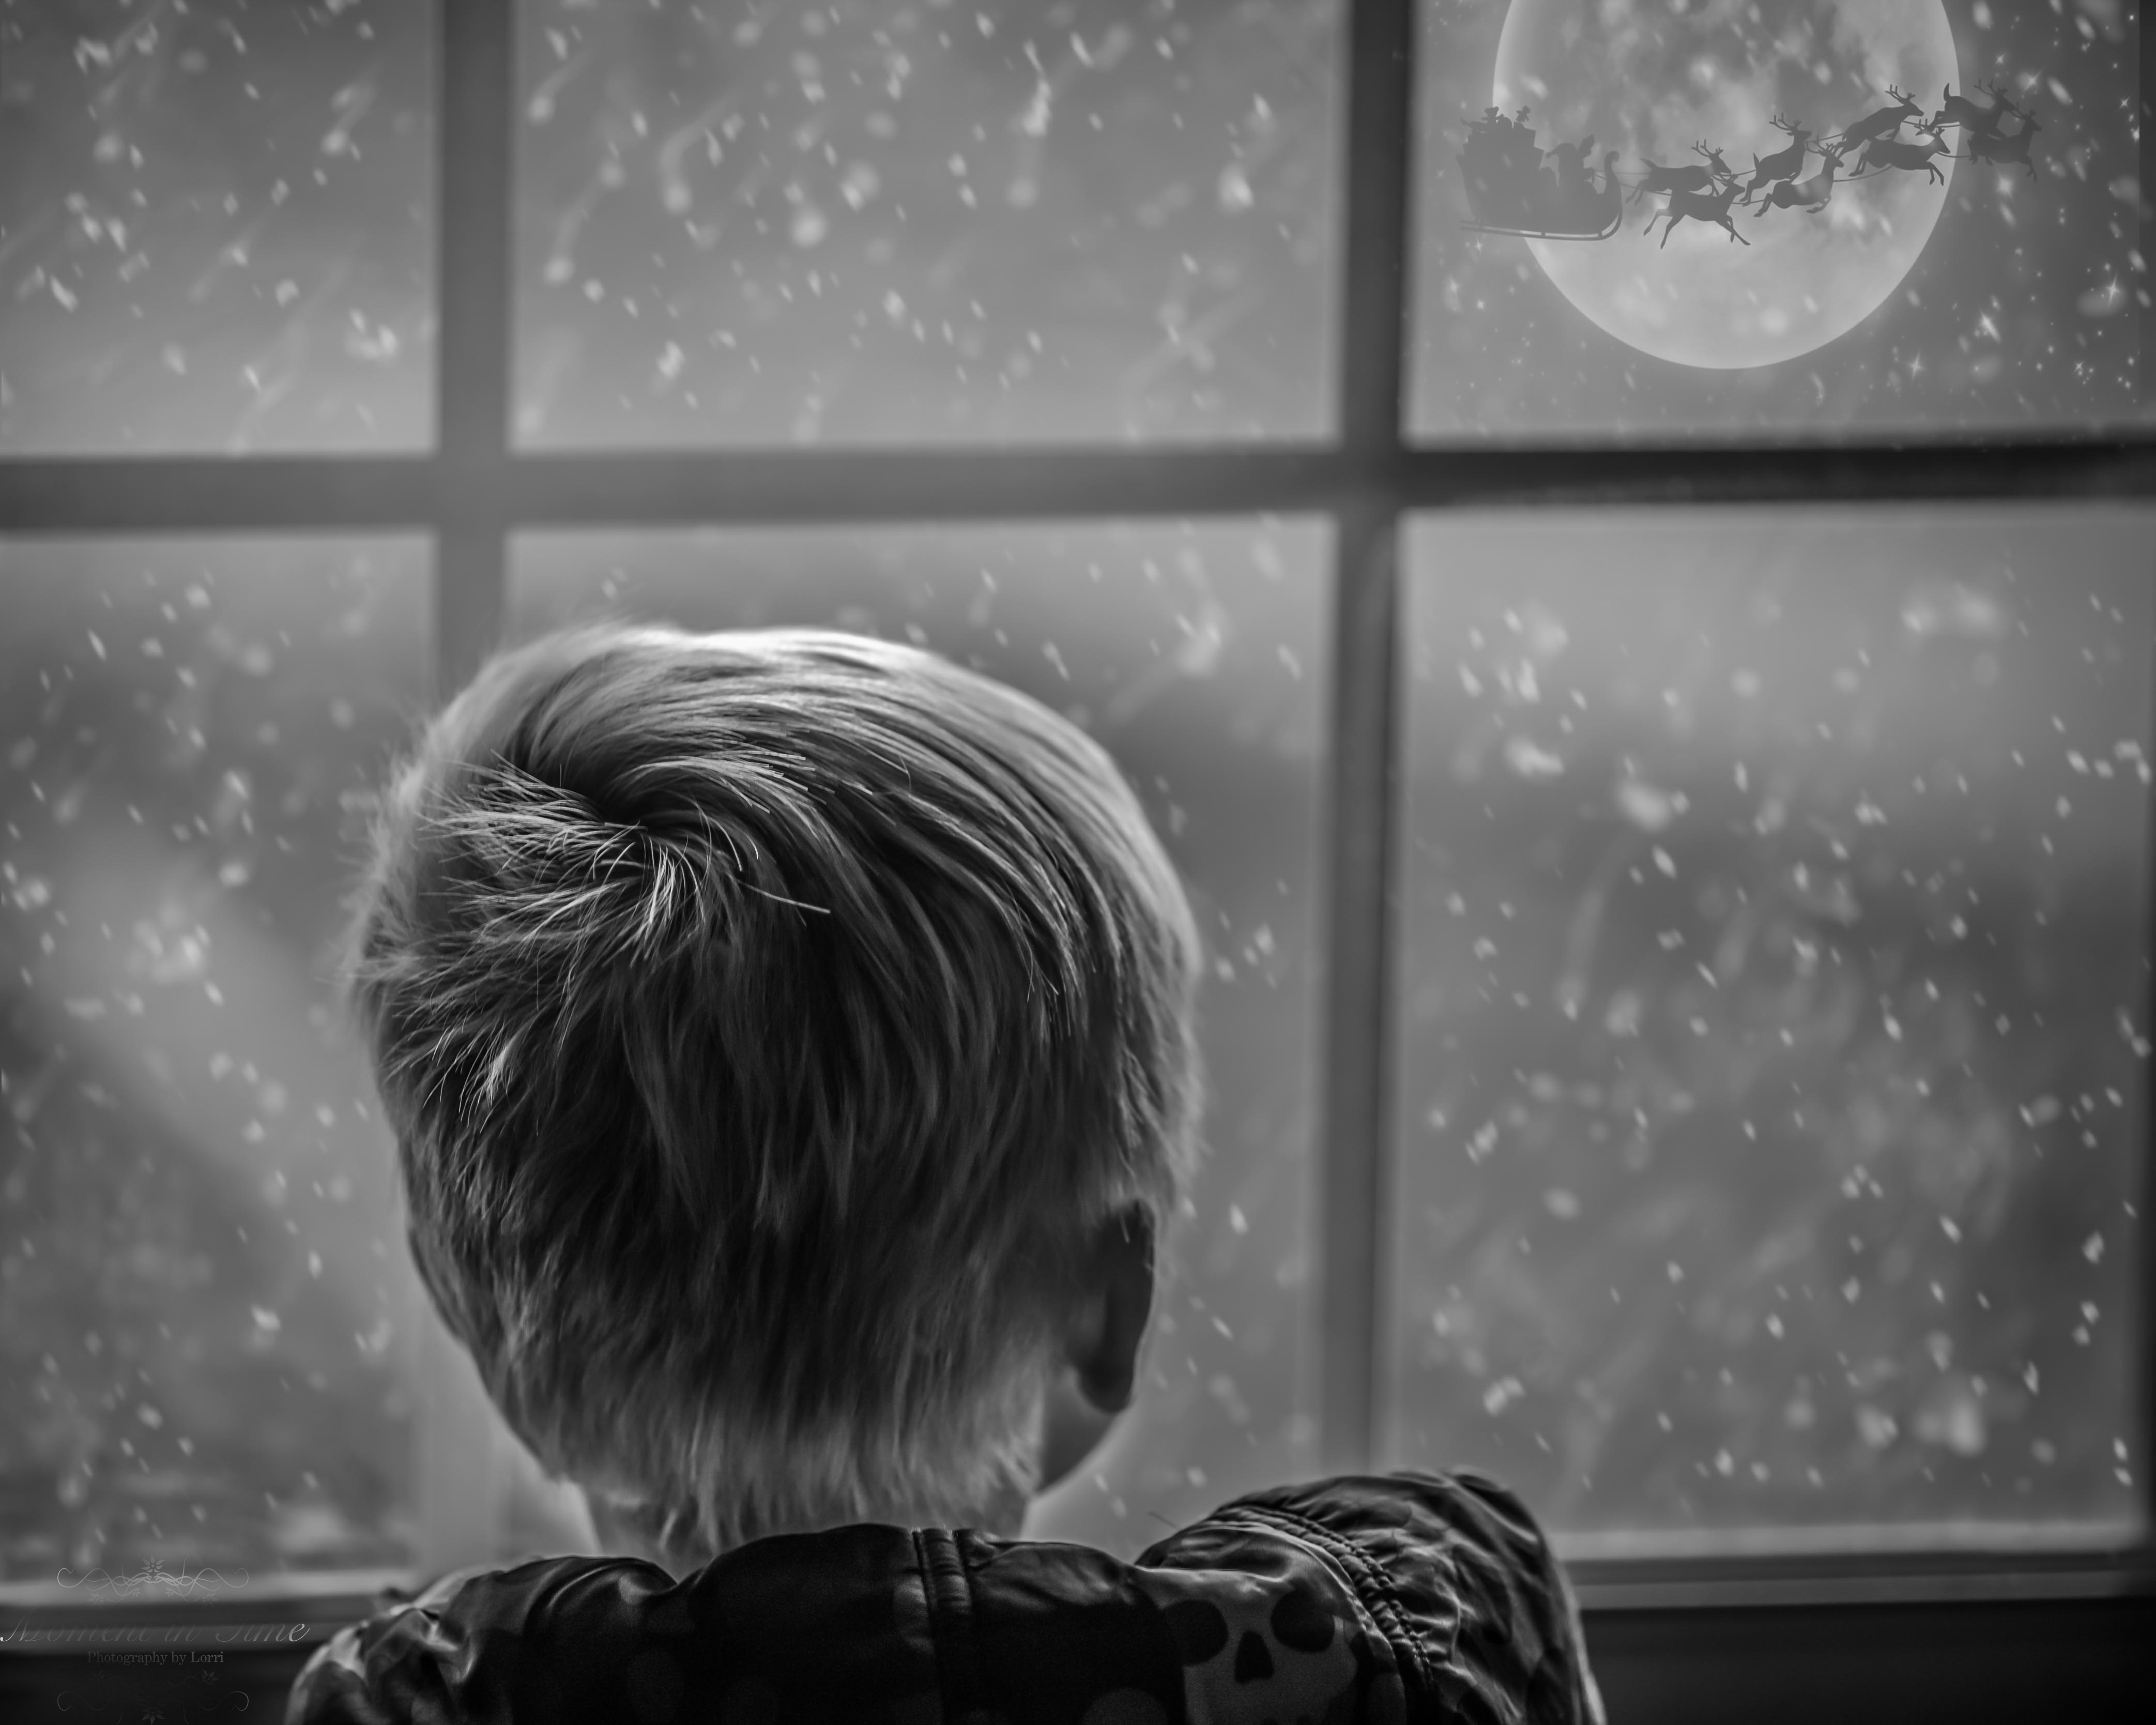
light, black and white, white, photography, boy, young, holiday, child, darkness, black, monochrome, christmas, childhood, happy, fantasy, december, magical, emotion, monochrome photography, film noir